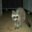
Label: raccoon